Pygmy hippopotamus

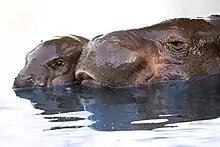

A study of breeding behavior in the wild has never been conducted; the artificial conditions of captivity may cause the observed behavior of pygmy hippos in zoos to differ from natural conditions. Sexual maturity for the pygmy hippopotamus occurs between three and five years of age. The youngest reported age for giving birth is a pygmy hippopotamus in the Zoo Basel, Switzerland which bore a calf at three years and three months. The oestrus cycle of a female pygmy hippopotamus lasts an average of 35.5 days, with the oestrus itself lasting between 24 and 48 hours.